Tourism in Turkmenistan

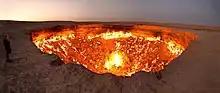
Panorama of the site of the Darvaza gas crater, 2011.

Near Derweze village in the middle of the Karakum Desert is a natural gas deposit. While drilling in 1971, Soviet geologists tapped into a cavern filled with natural gas. The ground beneath the drilling rig collapsed, creating the Darvaza gas crater, a large hole with a diameter of at . To avoid poisonous gas discharge, it was decided the best solution was to burn it off. Geologists had hoped the fire would use all the fuel in a matter of days, but the gas is still burning today. Locals have dubbed the cavern the "Door to Hell".